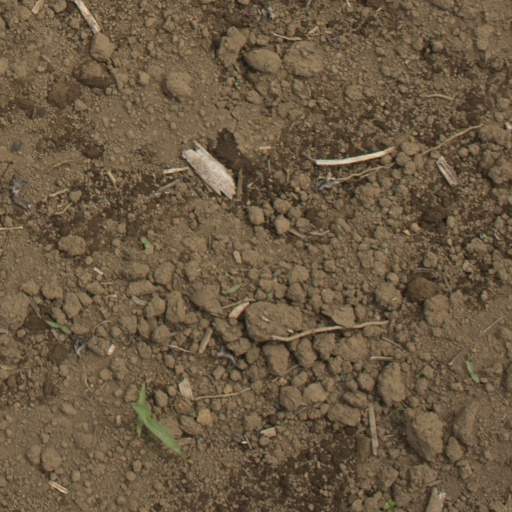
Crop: Jerusalem artichoke